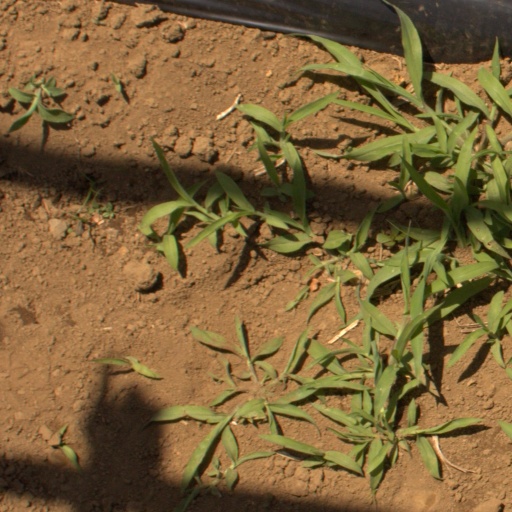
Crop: Jerusalem artichoke